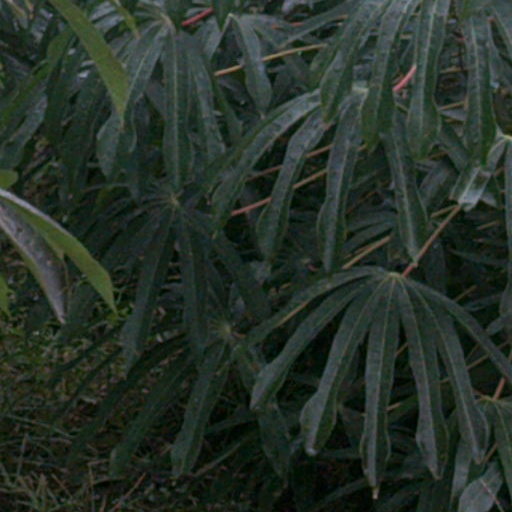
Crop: cassava